Yoshiki Fukuyama

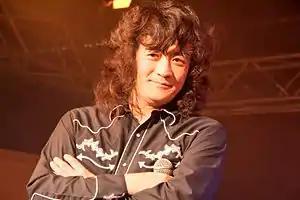
Fukuyama performing as part of JAM Project in Paris

is a Japanese musician, singer and songwriter. In the anime "Macross 7" he was the singing voice and guitar of the show's main character, Basara Nekki.